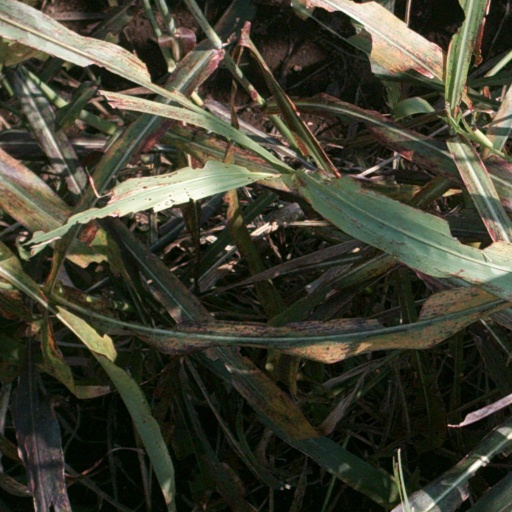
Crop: sorghum